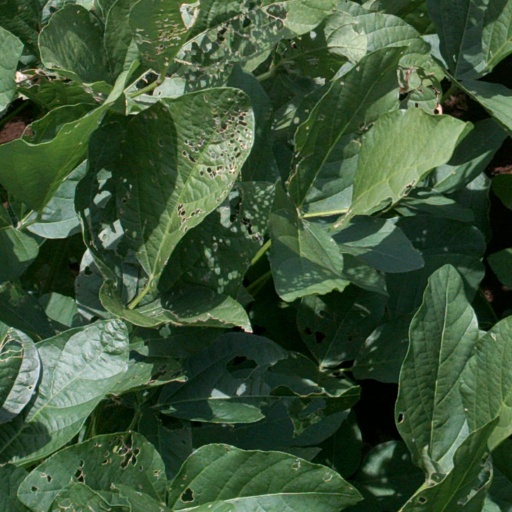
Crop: soybean